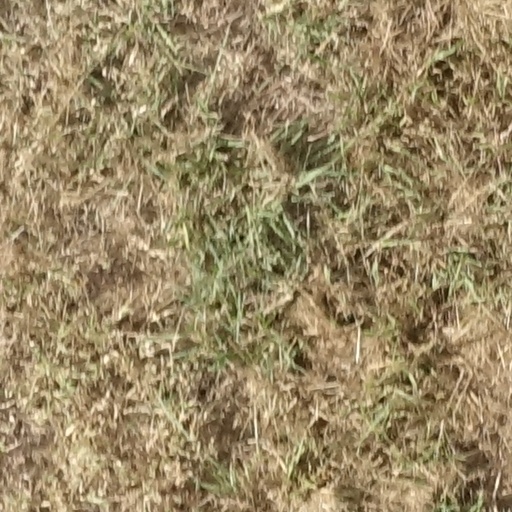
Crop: sorghum